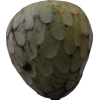
Label: cherimoya